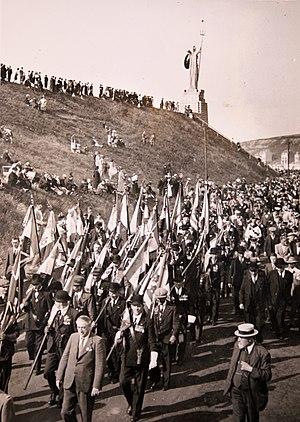
Britannia était un monument érigé à Boulogne-sur-mer en 1938 en commémoration du rôle joué par les soldats du Royaume-Uni pendant la Première Guerre Mondiale. Il fut bombardé en juillet 1940 par les Allemands.